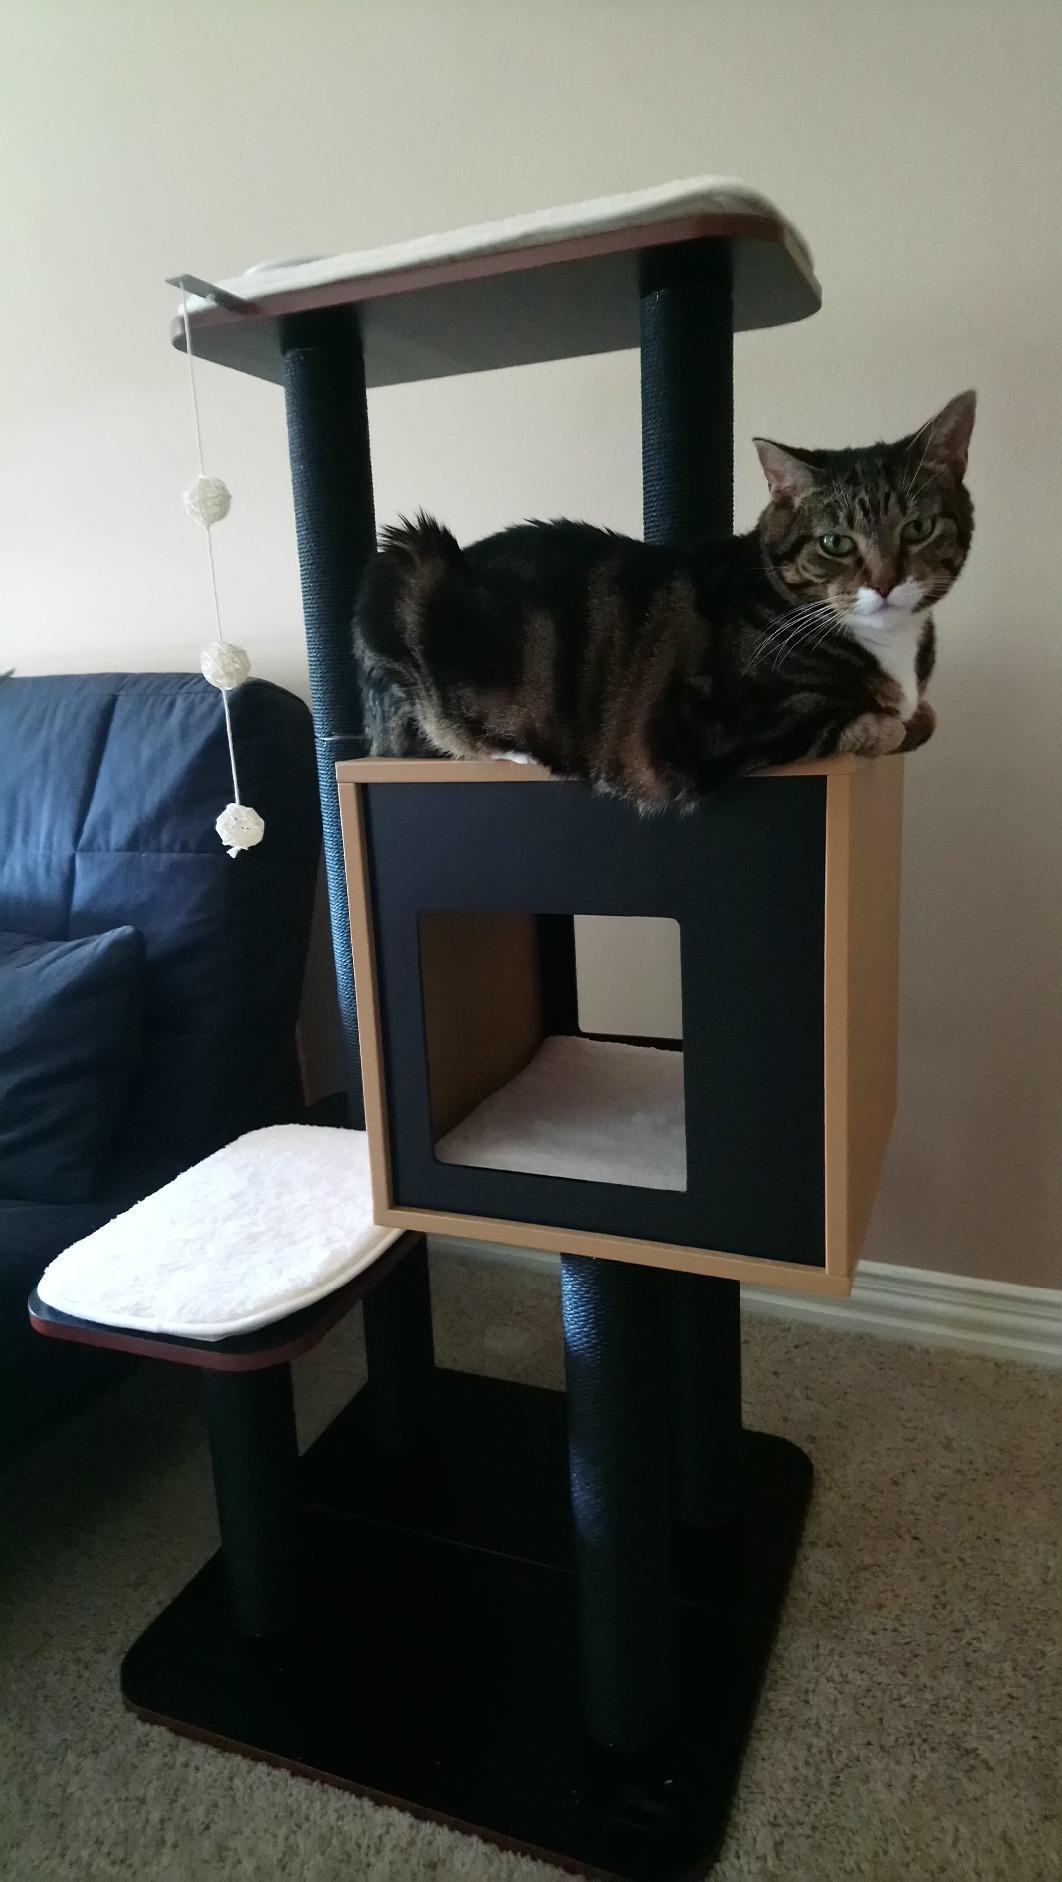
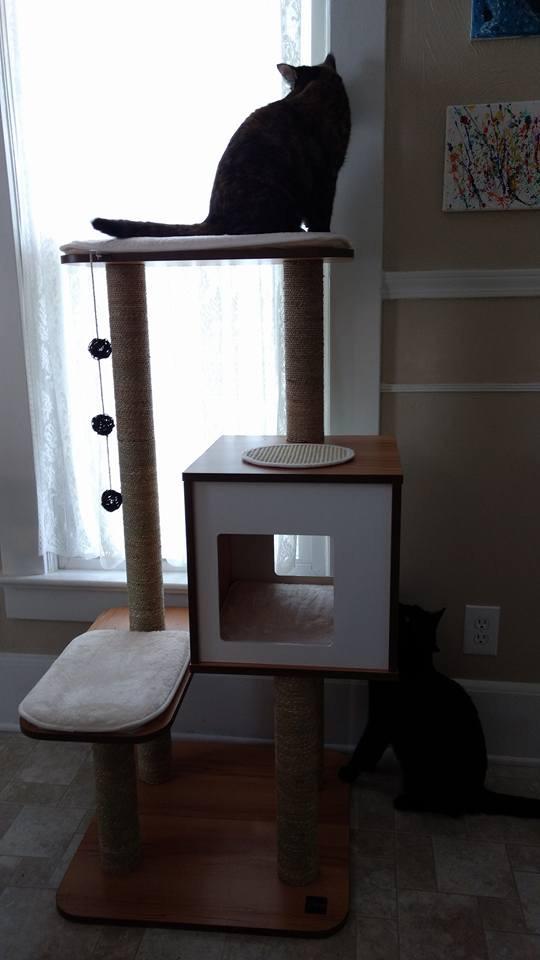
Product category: items_cat tree
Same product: no